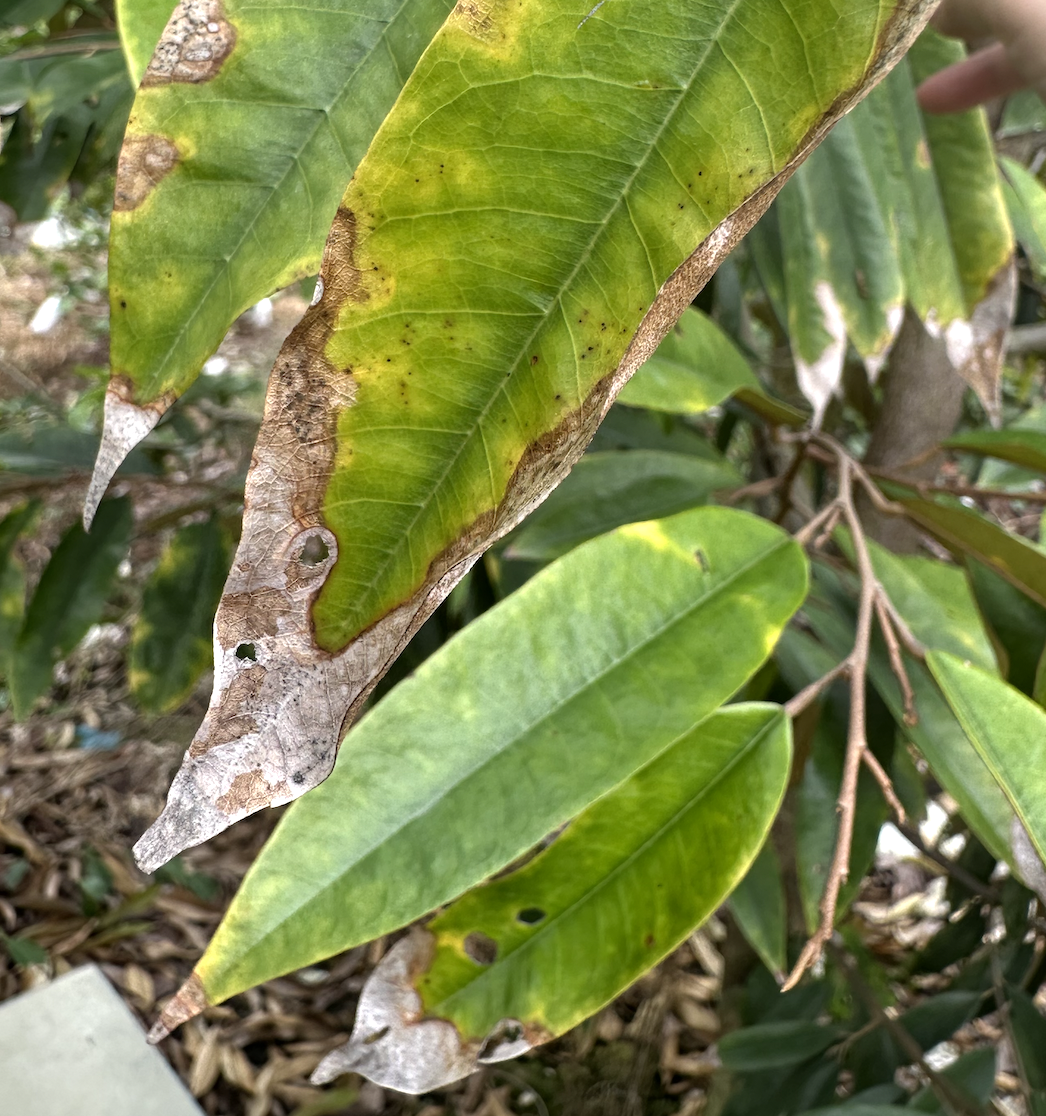
Label: anthracnose_disease